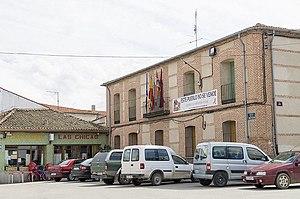
Santiuste de San Juan Bautista est une commune de la province de Ségovie dans la communauté autonome de Castille-et-León en Espagne.